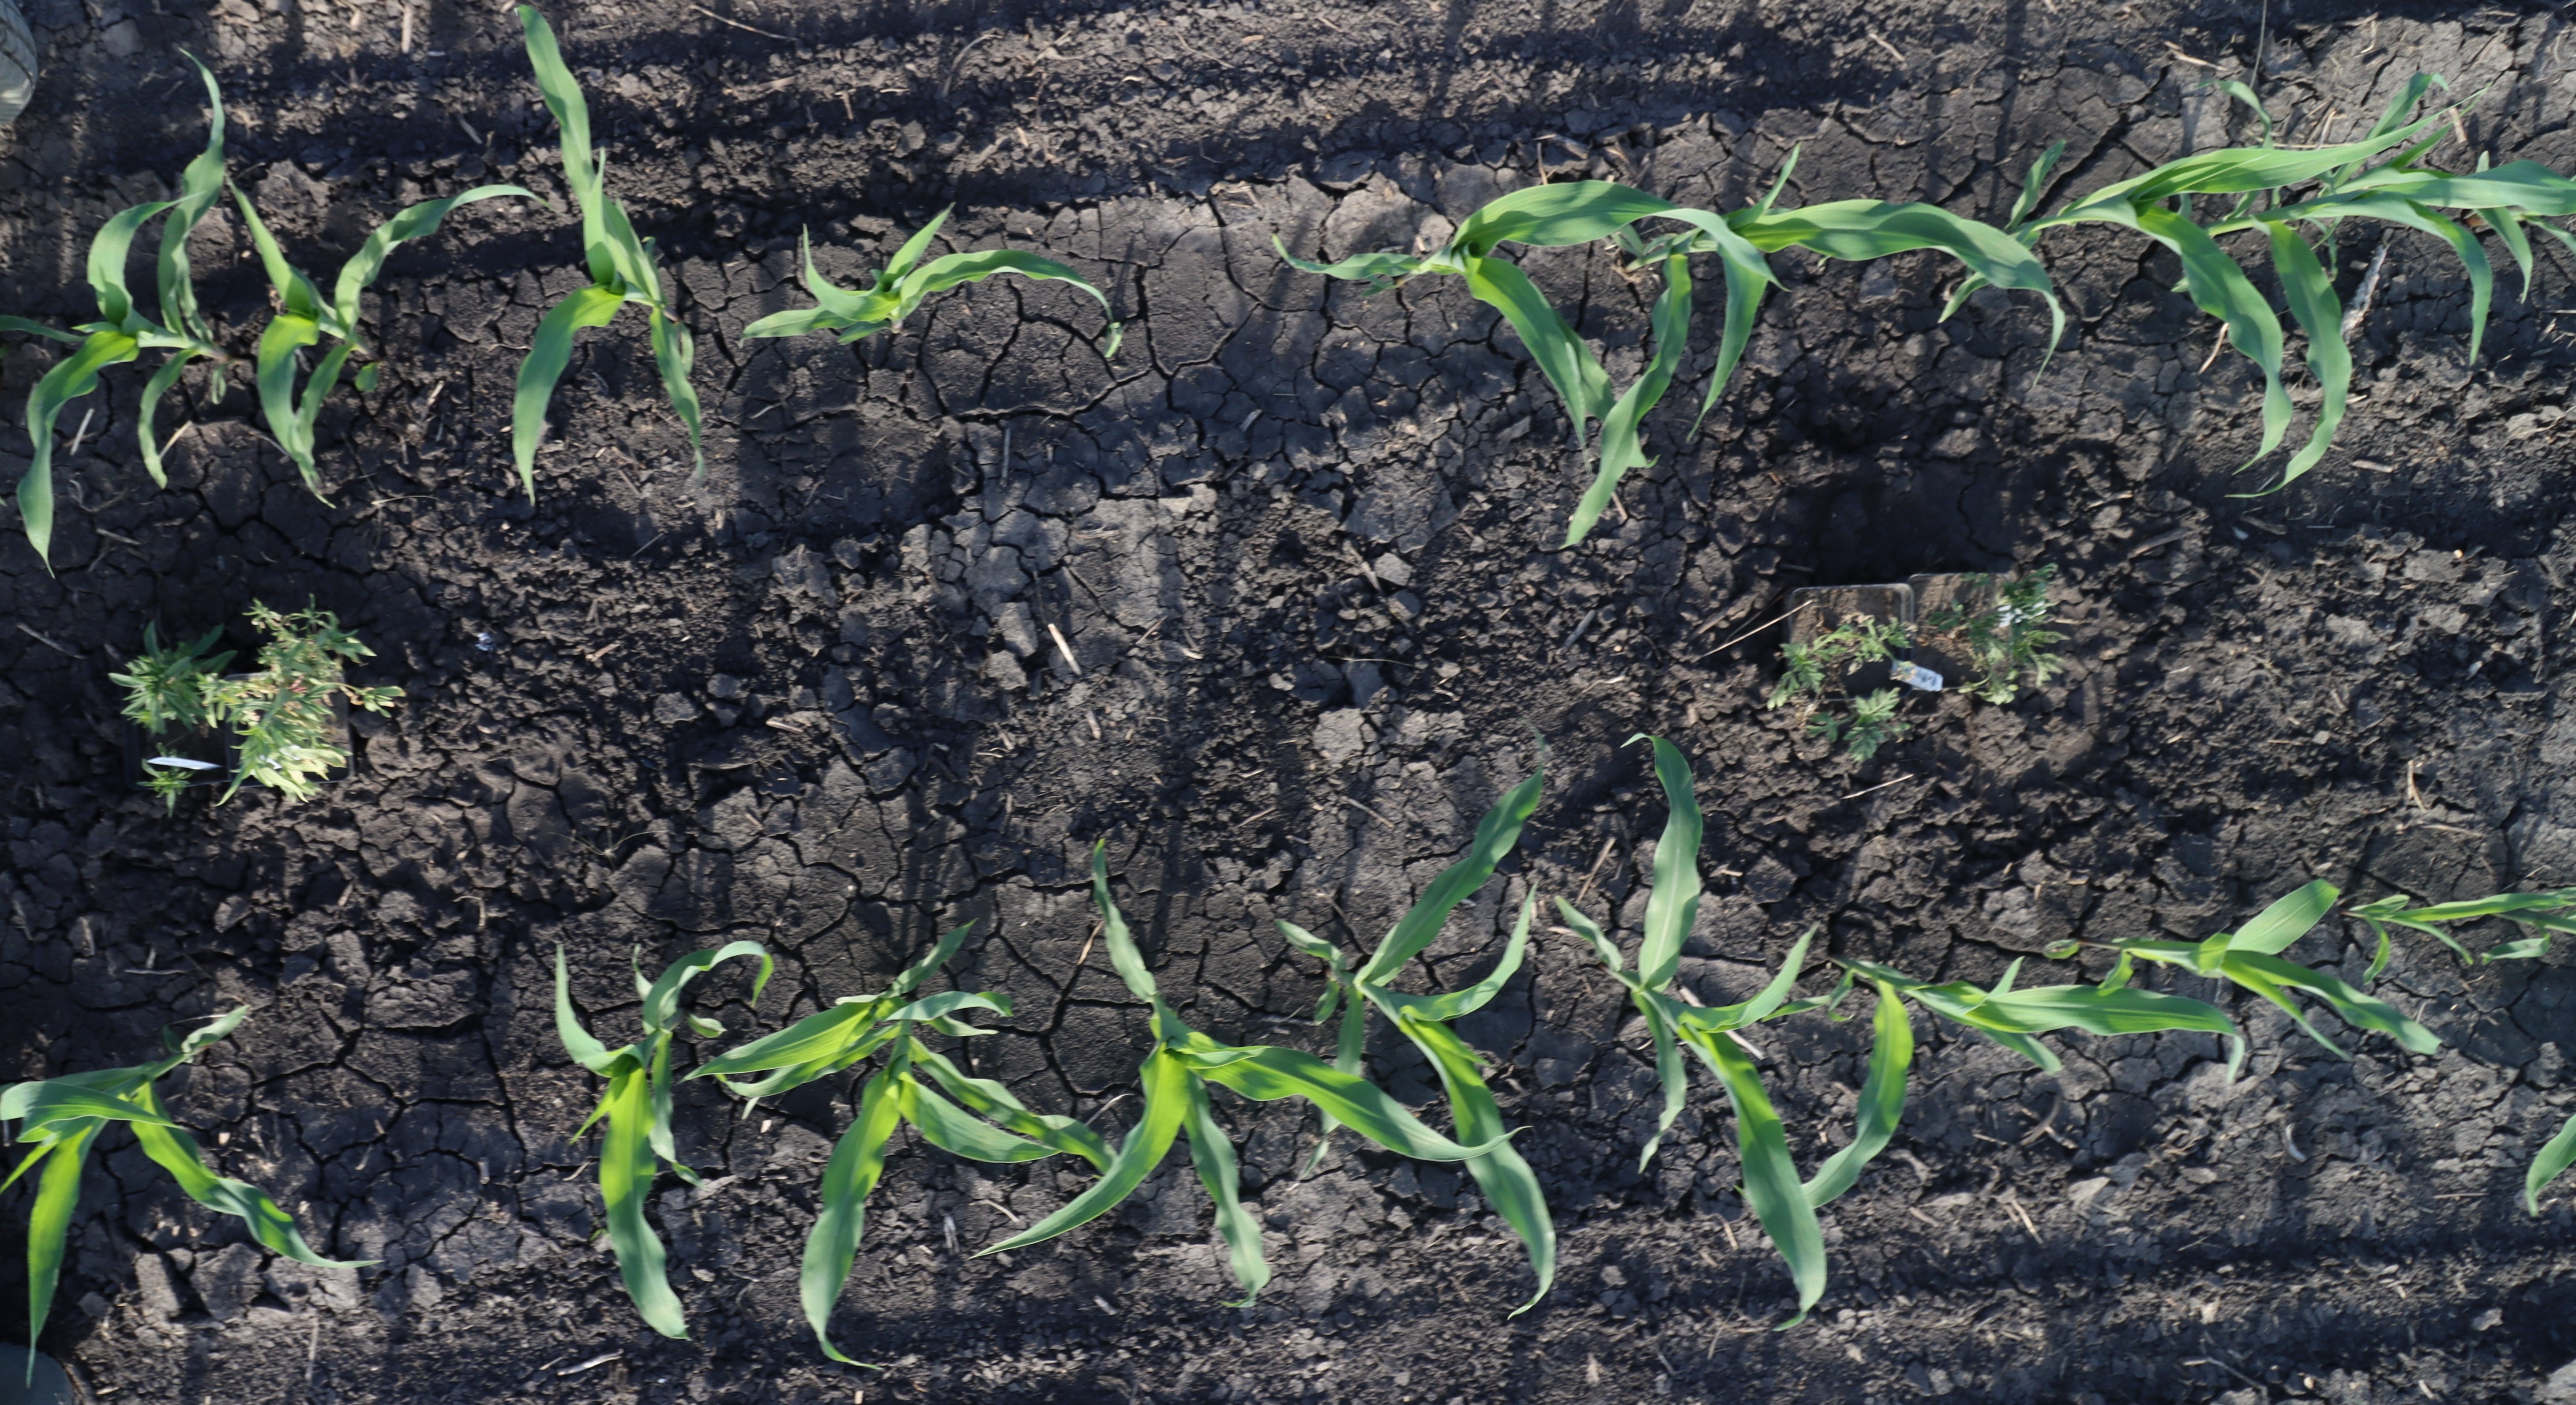
Crop: Corn
Objects: Kochia, Kochia, Kochia, Ragweed, Ragweed, Corn, Corn, Corn, Corn, Corn, Corn, Corn, Corn, Corn, Corn, Corn, Corn, Corn, Corn, Corn, Corn, Corn